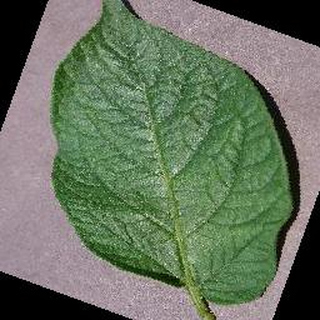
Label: healthy_potato